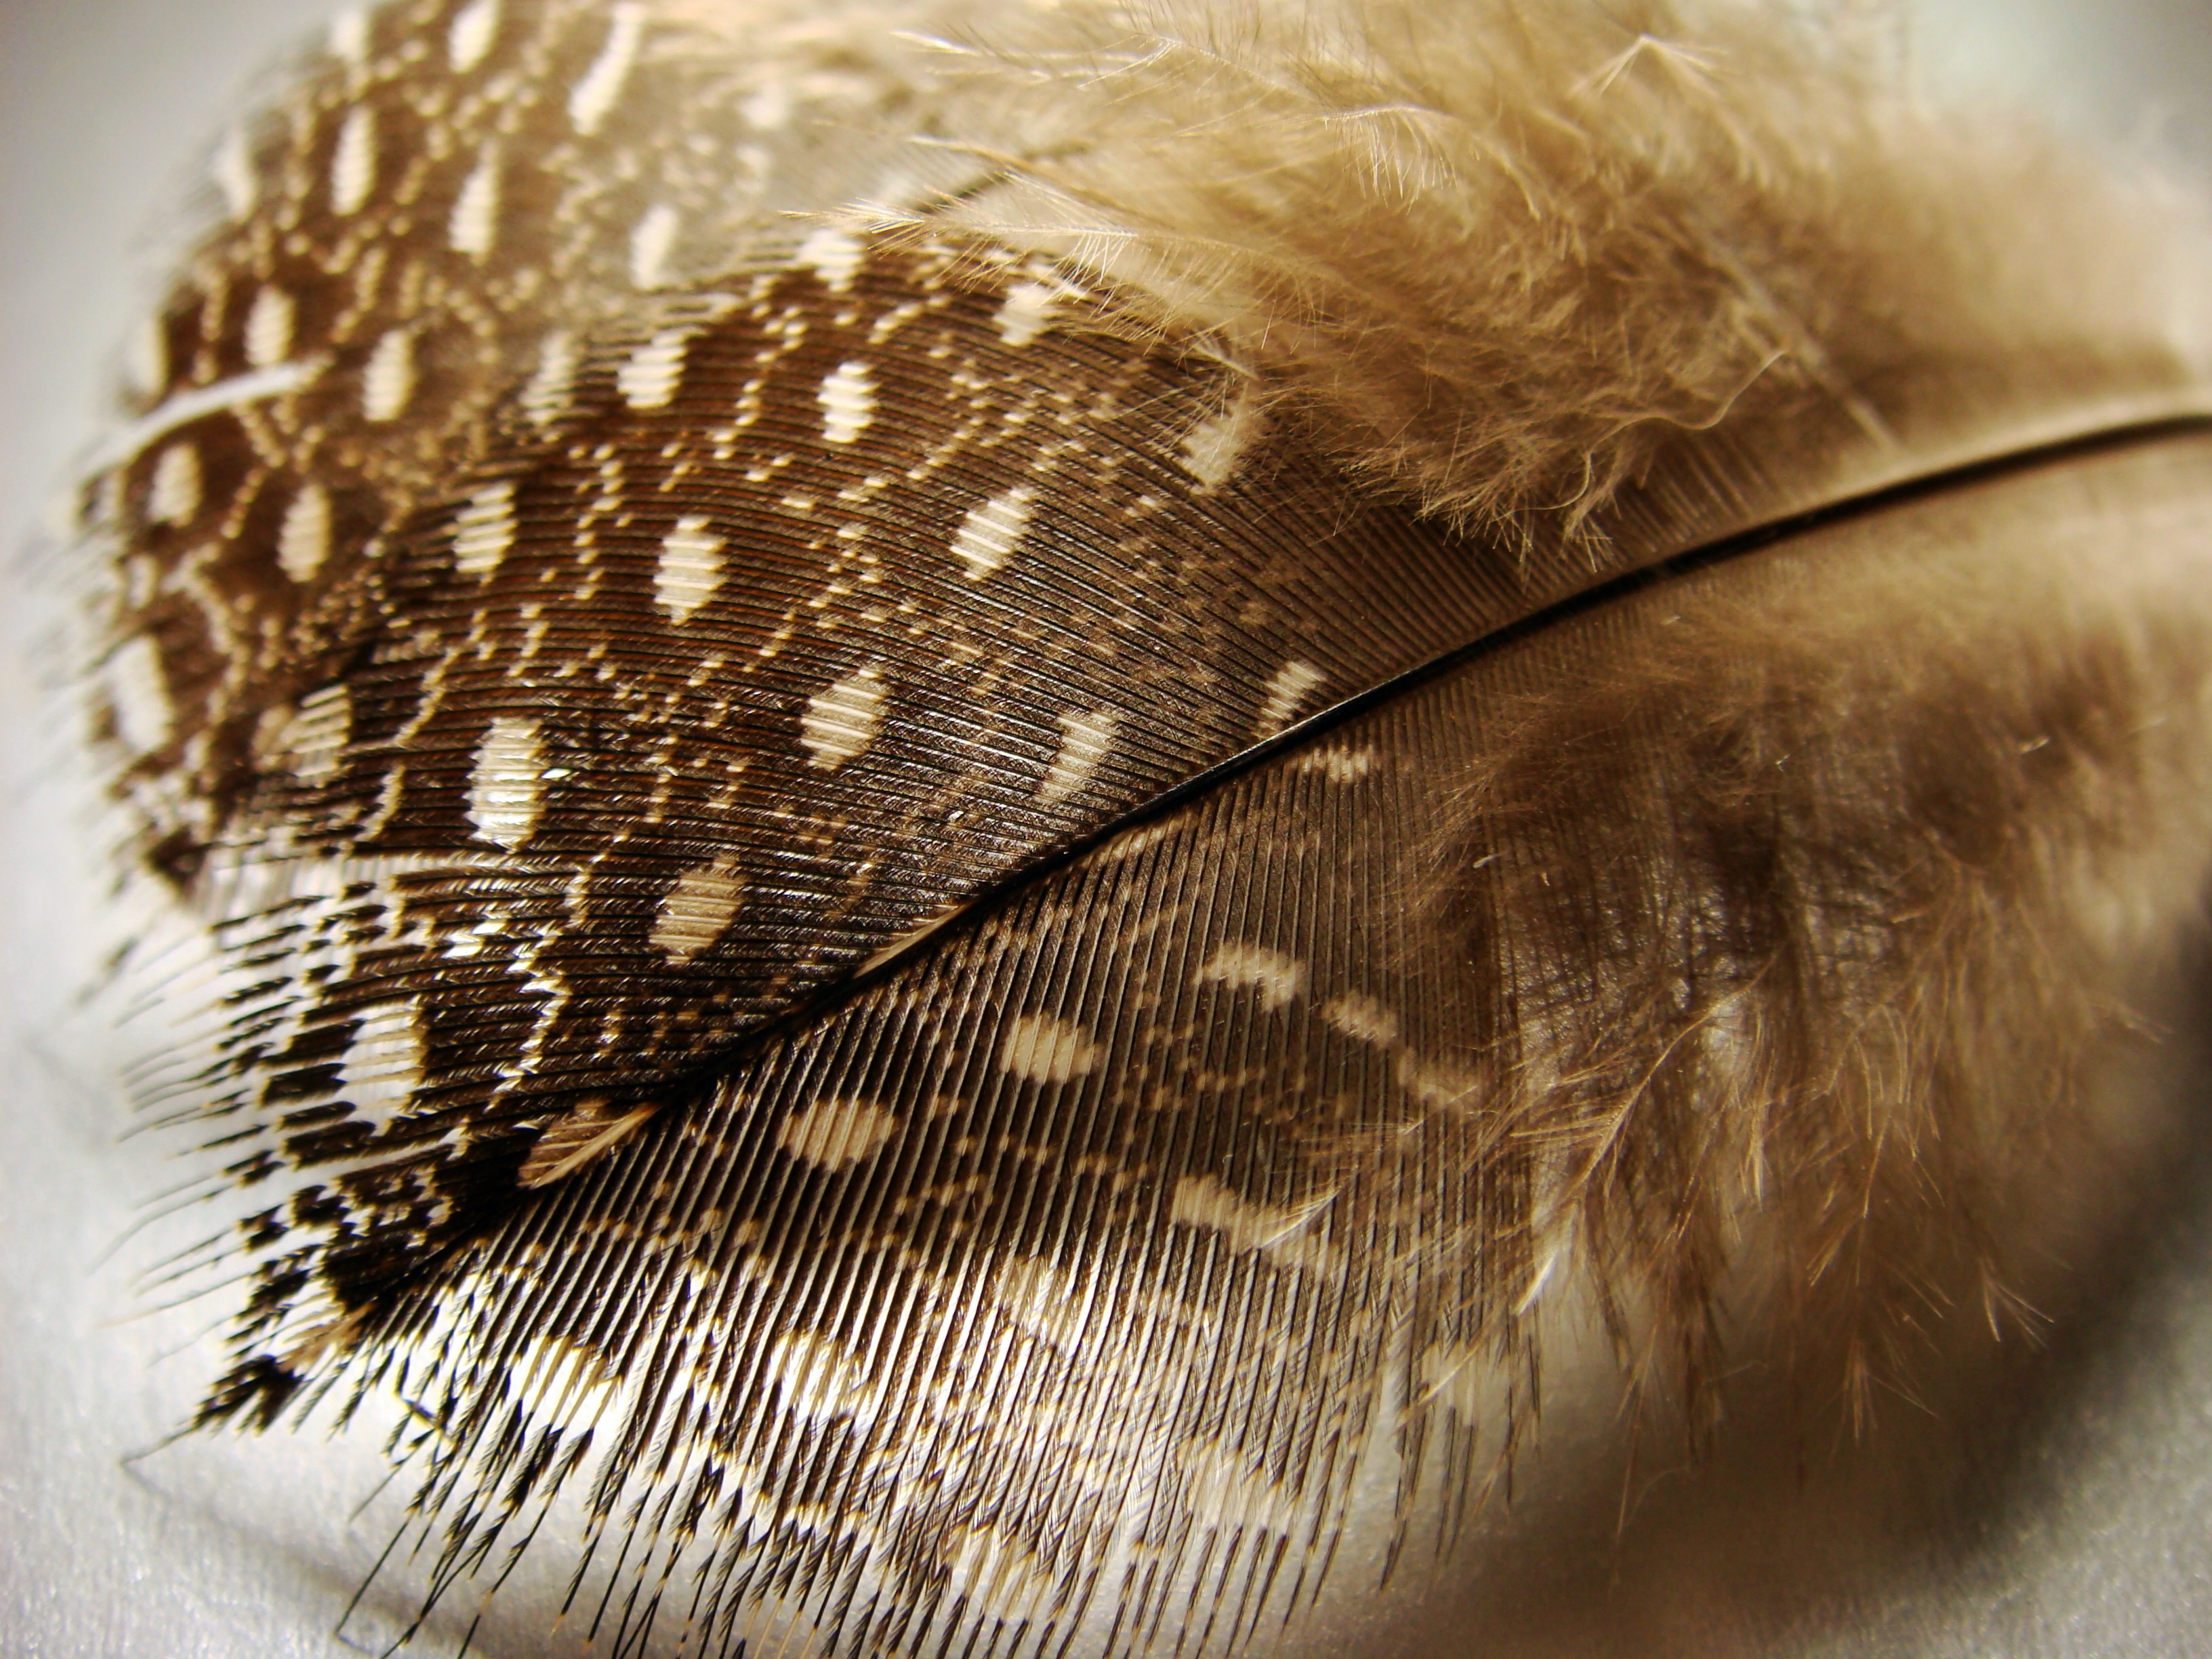
bird, wing, fur, africa, brown, clothing, feather, fowl, material, close up, textile, spotted, eye, head, guinea, organ, speckled, macro photography, helmeted guinea fowl, helmeted, fashion accessory